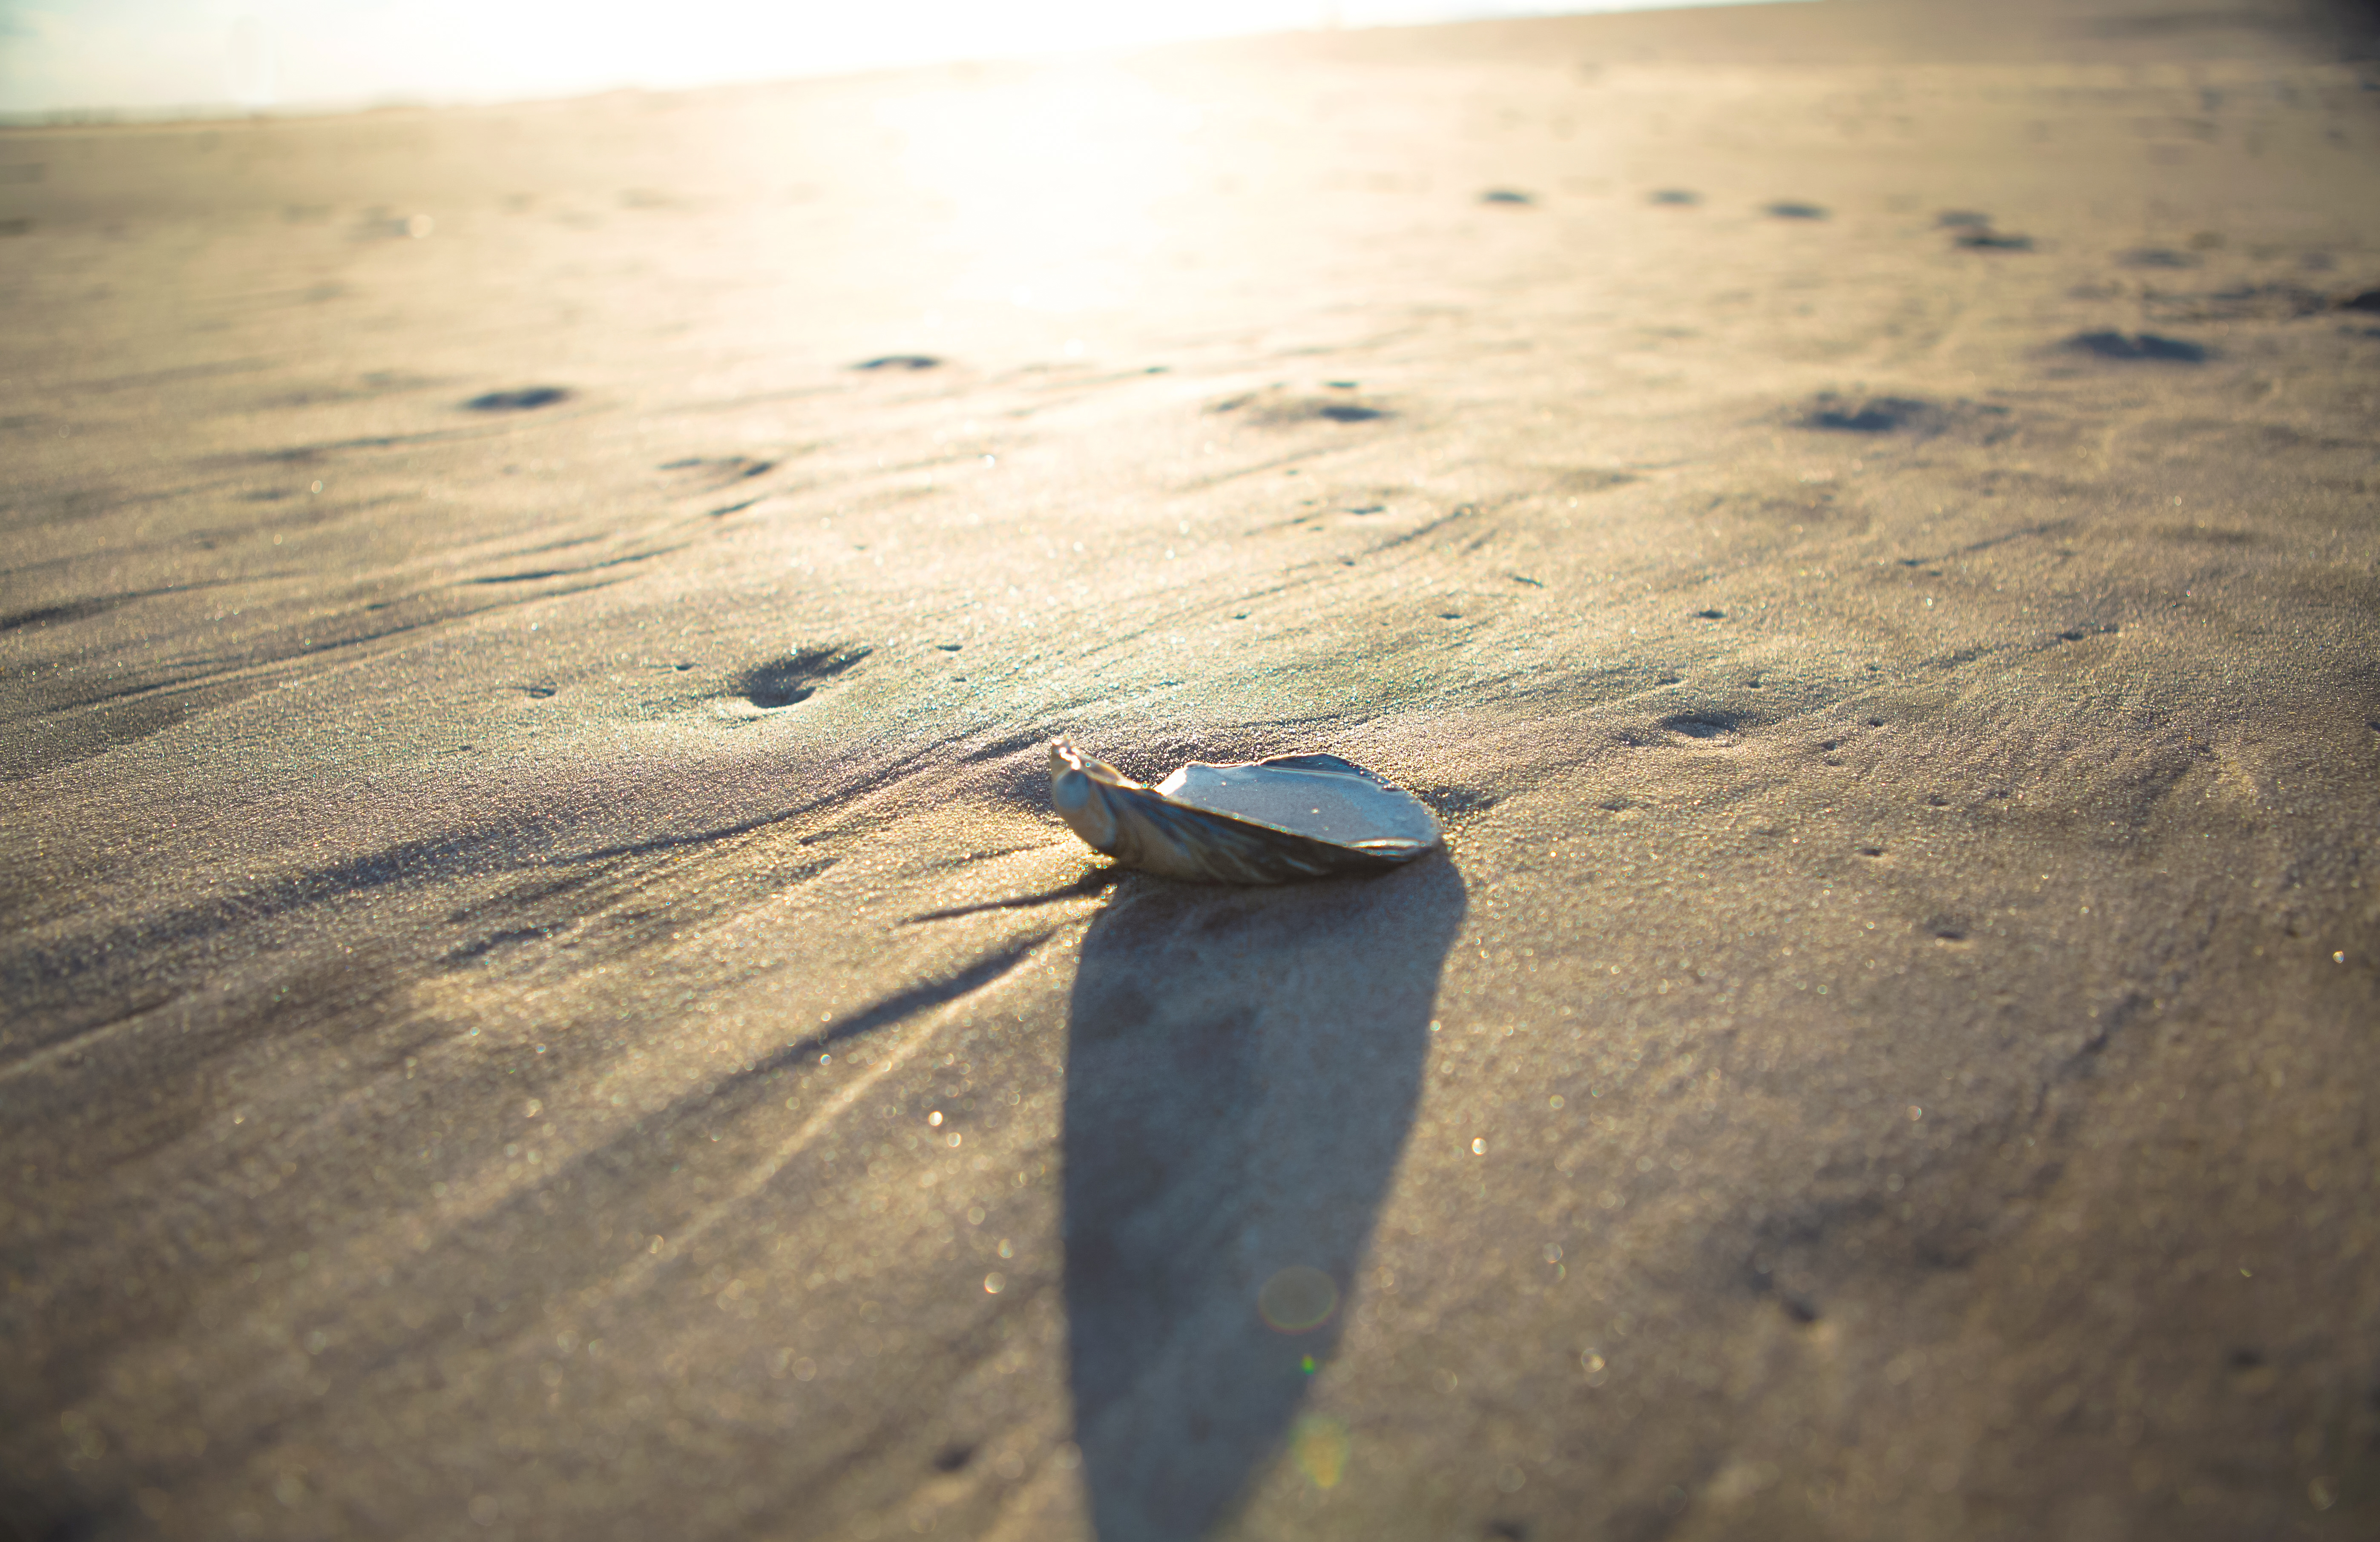
sun, water, sea, sand, sky, wood, calm, ocean, horizon